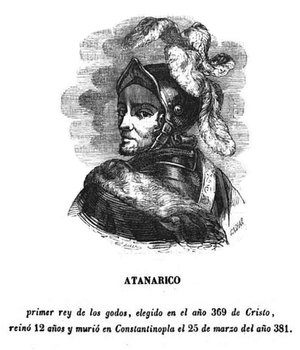
Athanaric, mort le 21 janvier 381 à Constantinople, est un roi wisigoth de la seconde moitié du IVᵉ siècle.